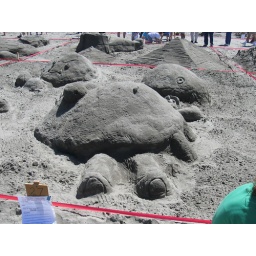
Ocean Shores Sand castle building festival 2008. Happens in Late July